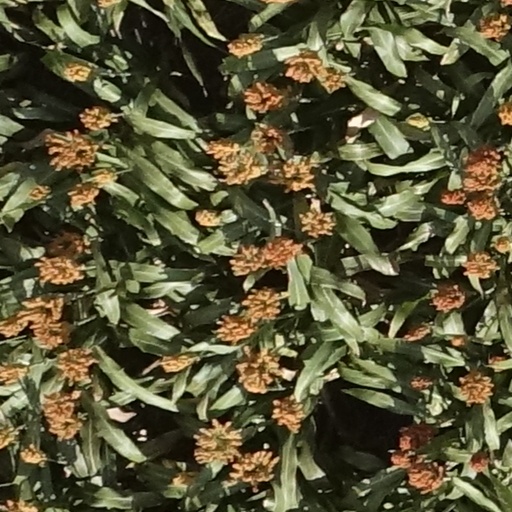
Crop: sorghum